Tian Di

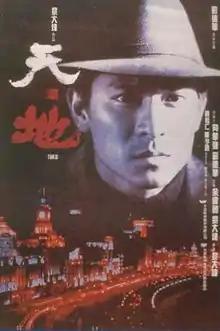

Tian Di, also known in United Kingdom as Chinese Untouchables, is a 1994 Hong Kong action crime drama film directed by David Lai. Set in the 1920s, the film stars Andy Lau as a Cantonese-born, Nanjing government investigator who has been appointed by the first Commissioner of the opium trade ban. The film was produced by Lau's film company Teamwork Motion Pictures.